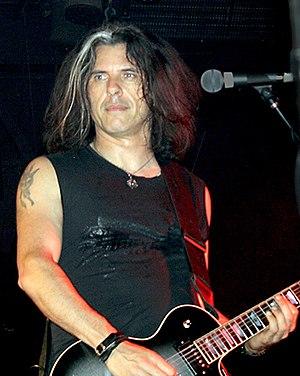
Alex Skolnick est un guitariste américain de metal et de jazz né en 1968 en Californie. Il est notamment le guitariste soliste du groupe de thrash metal Testament. Il a remplacé Criss Oliva au sein de Savatage puis s'est ensuite orienté vers le jazz-rock avec Attention Deficit et Alex Skolnick Trio, un groupe qui enregistre des reprises jazz de standards du rock.